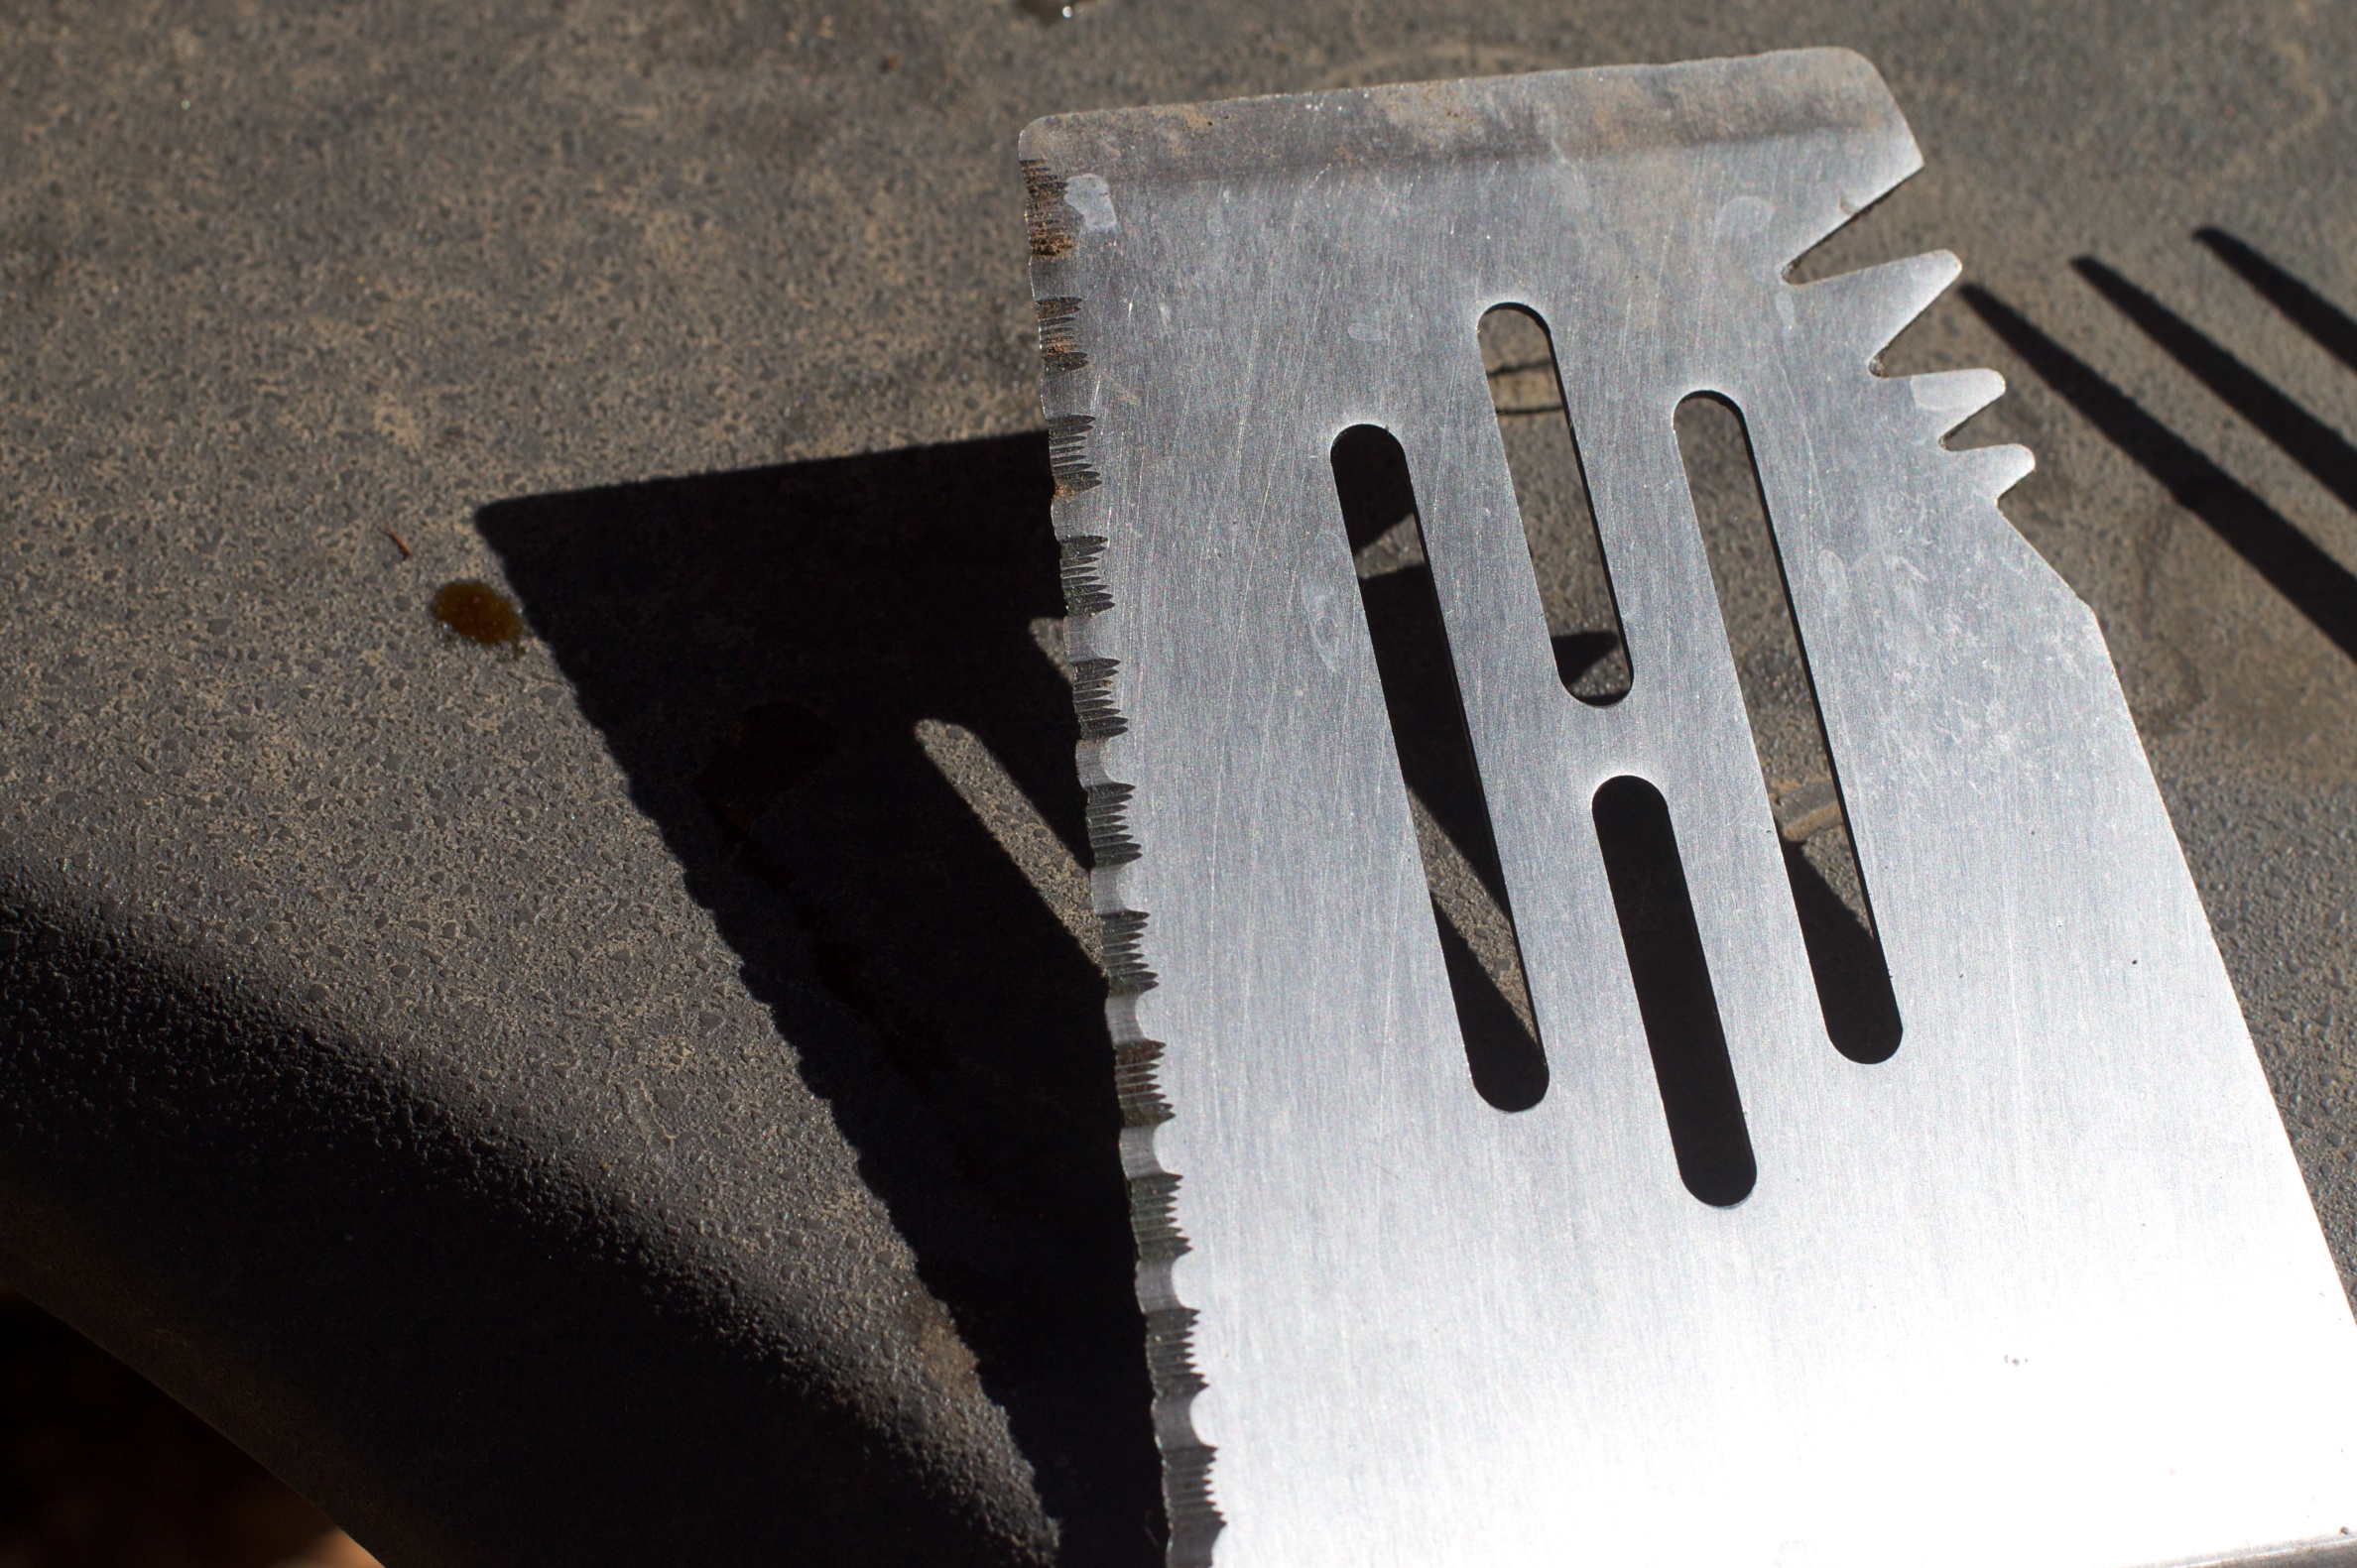
white, number, black, shape